Economy of Kyrgyzstan

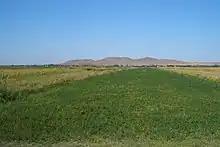
Irrigated fields in the Chuy Valley

The country maintained a fiscal surplus for two consecutive years, in 2023 and 2024, reflecting prudent public financial management and stronger-than-expected revenue collection. Higher budget revenues stemmed from increased taxes and customs duties due to rising imports, higher gold prices, and improved tax administration. Government expenditures rose to 34% of GDP in 2024, up from 33% in 2023, driven by higher spending on healthcare, public sector wages, and pensions.